Helen Parsons Smith

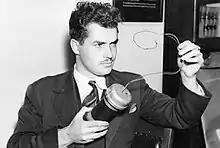
Jack Parsons in 1938

In 1923, the family moved to southern California, a destination said to have been chosen by Olga using a Ouija board. She worked for her father's firm, Northrup Business Adjustments, during the 1930s. In 1933, she met Jack Parsons, a chemist who became a noted expert in rocket propulsion, at a church social. Helen and Jack were engaged in July 1934 and in April 1935, they were married. They bought a house in Pasadena.